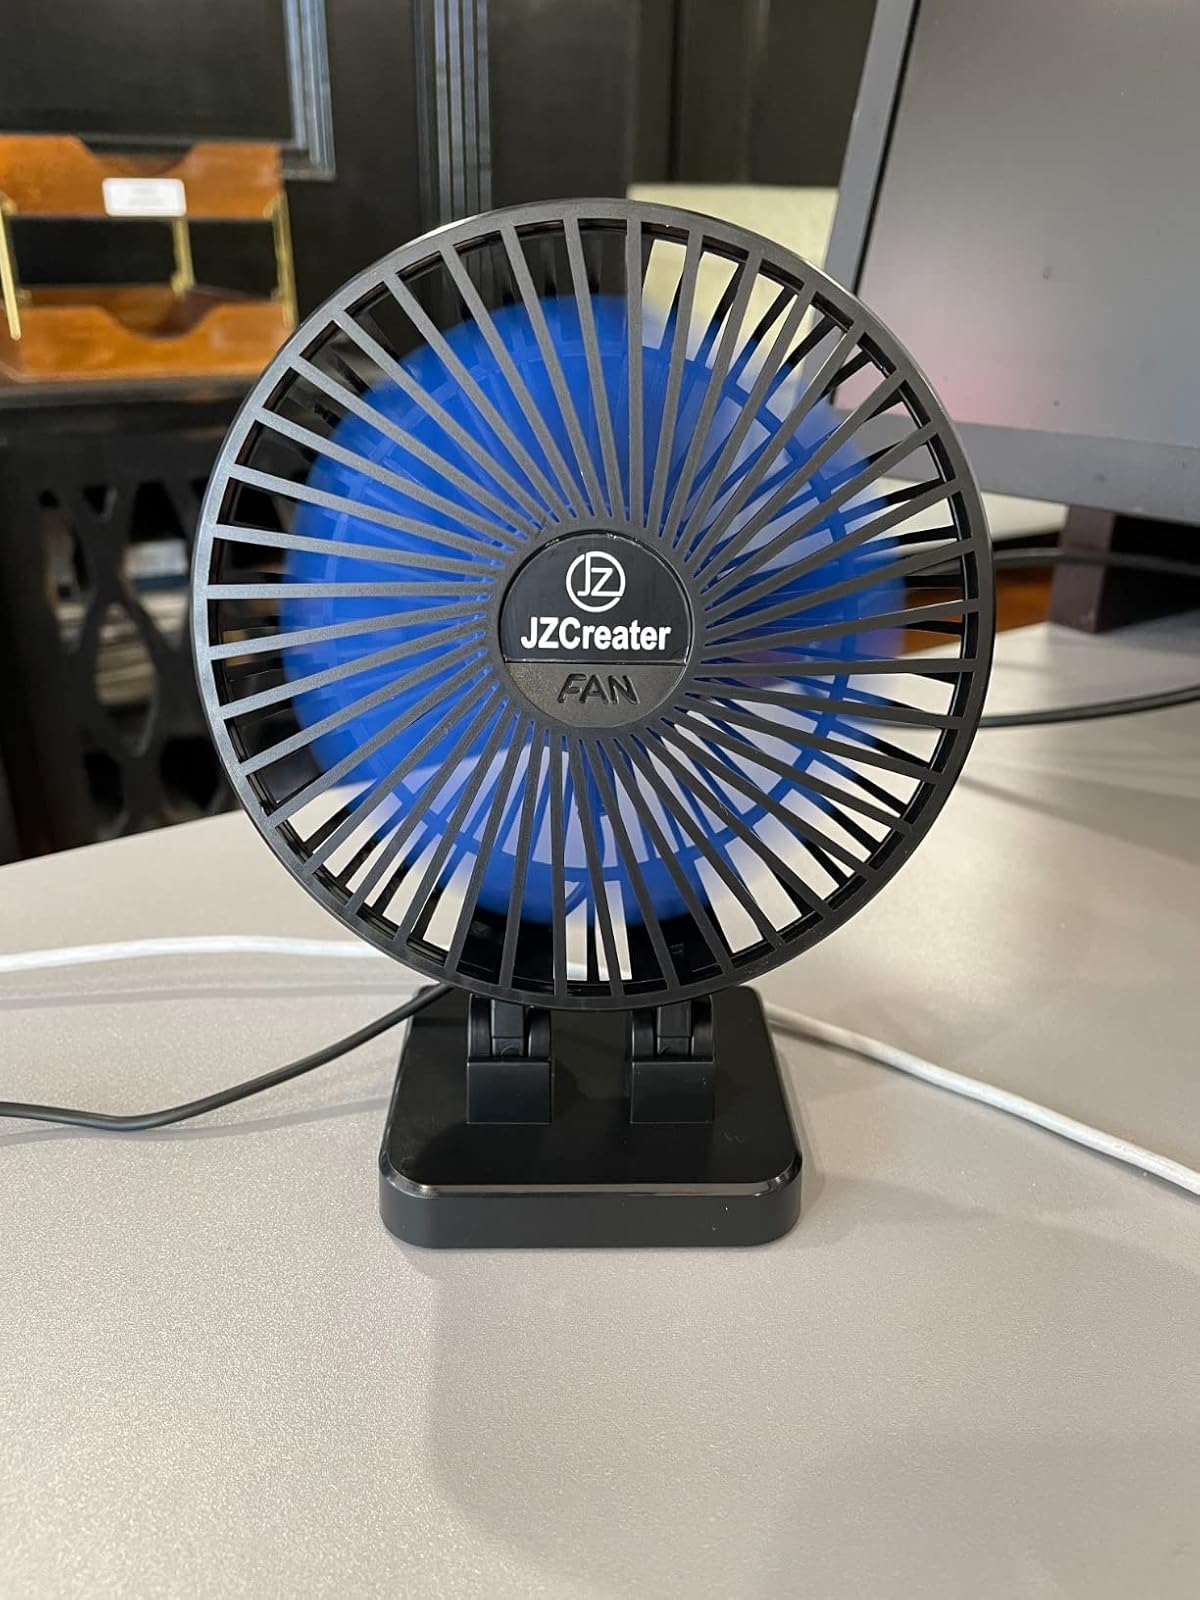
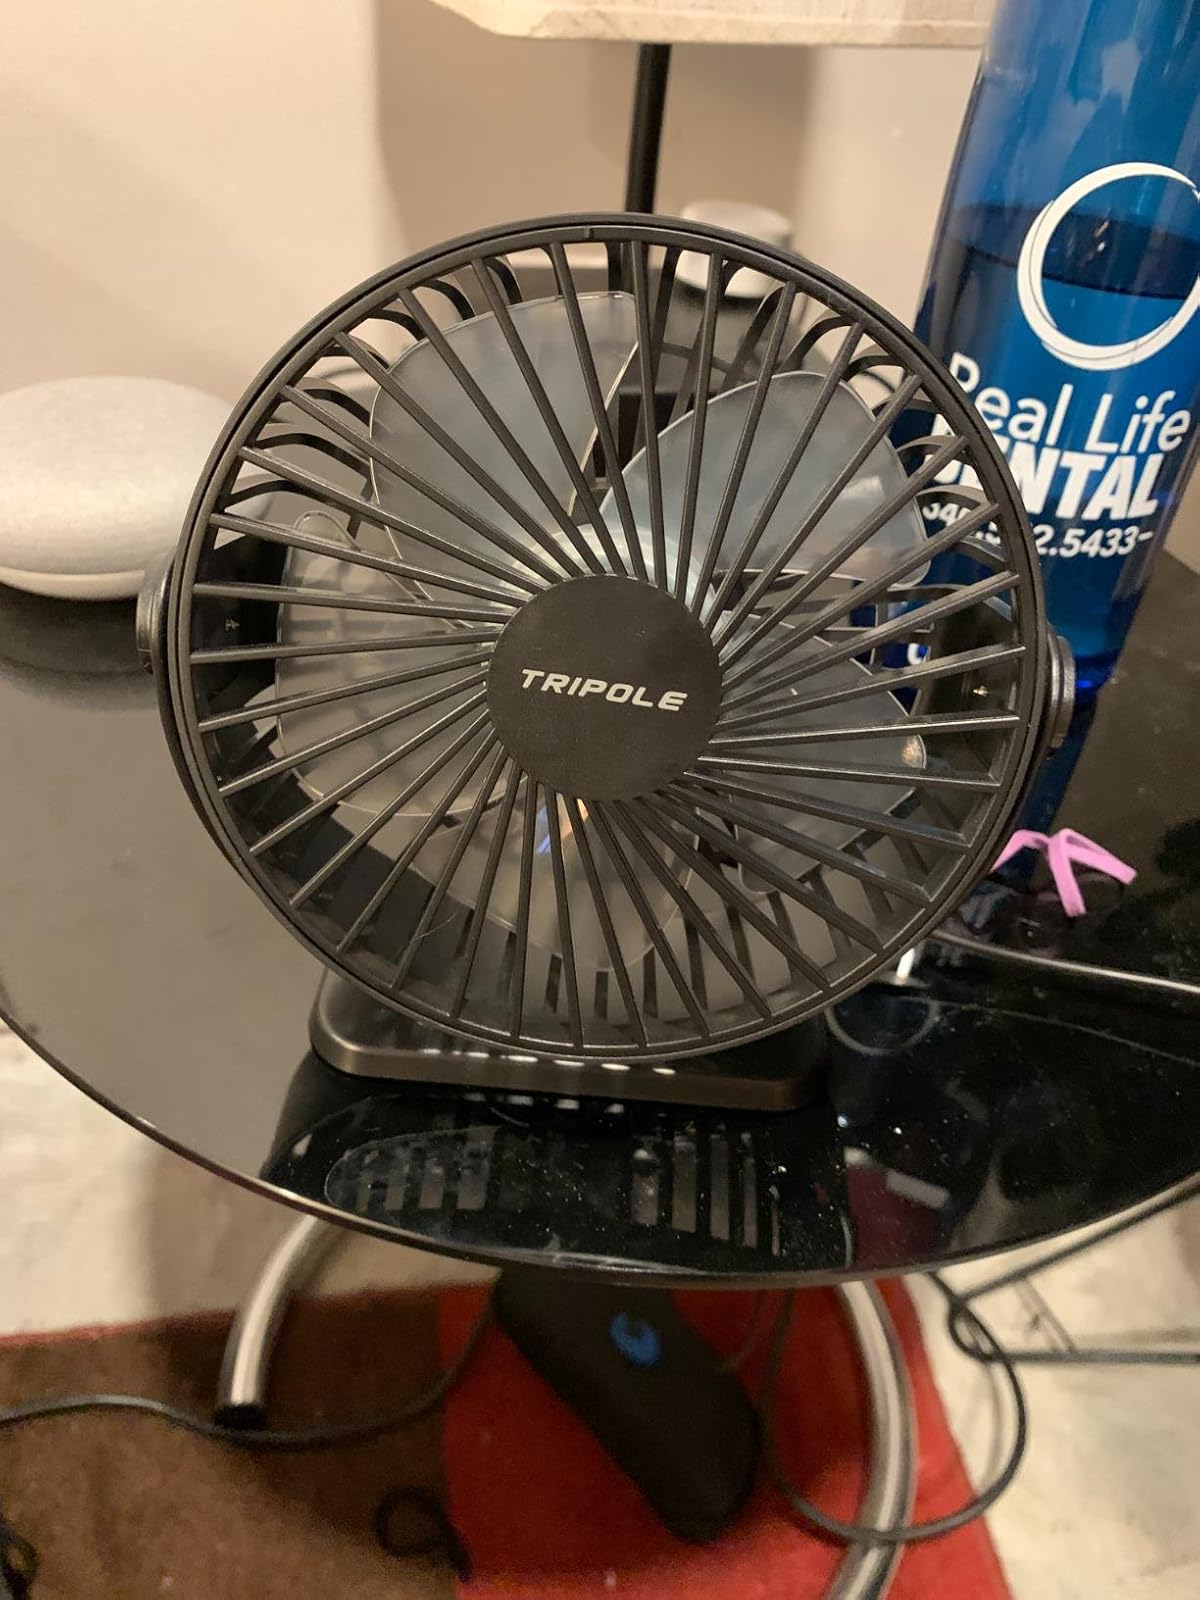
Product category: fan
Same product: no